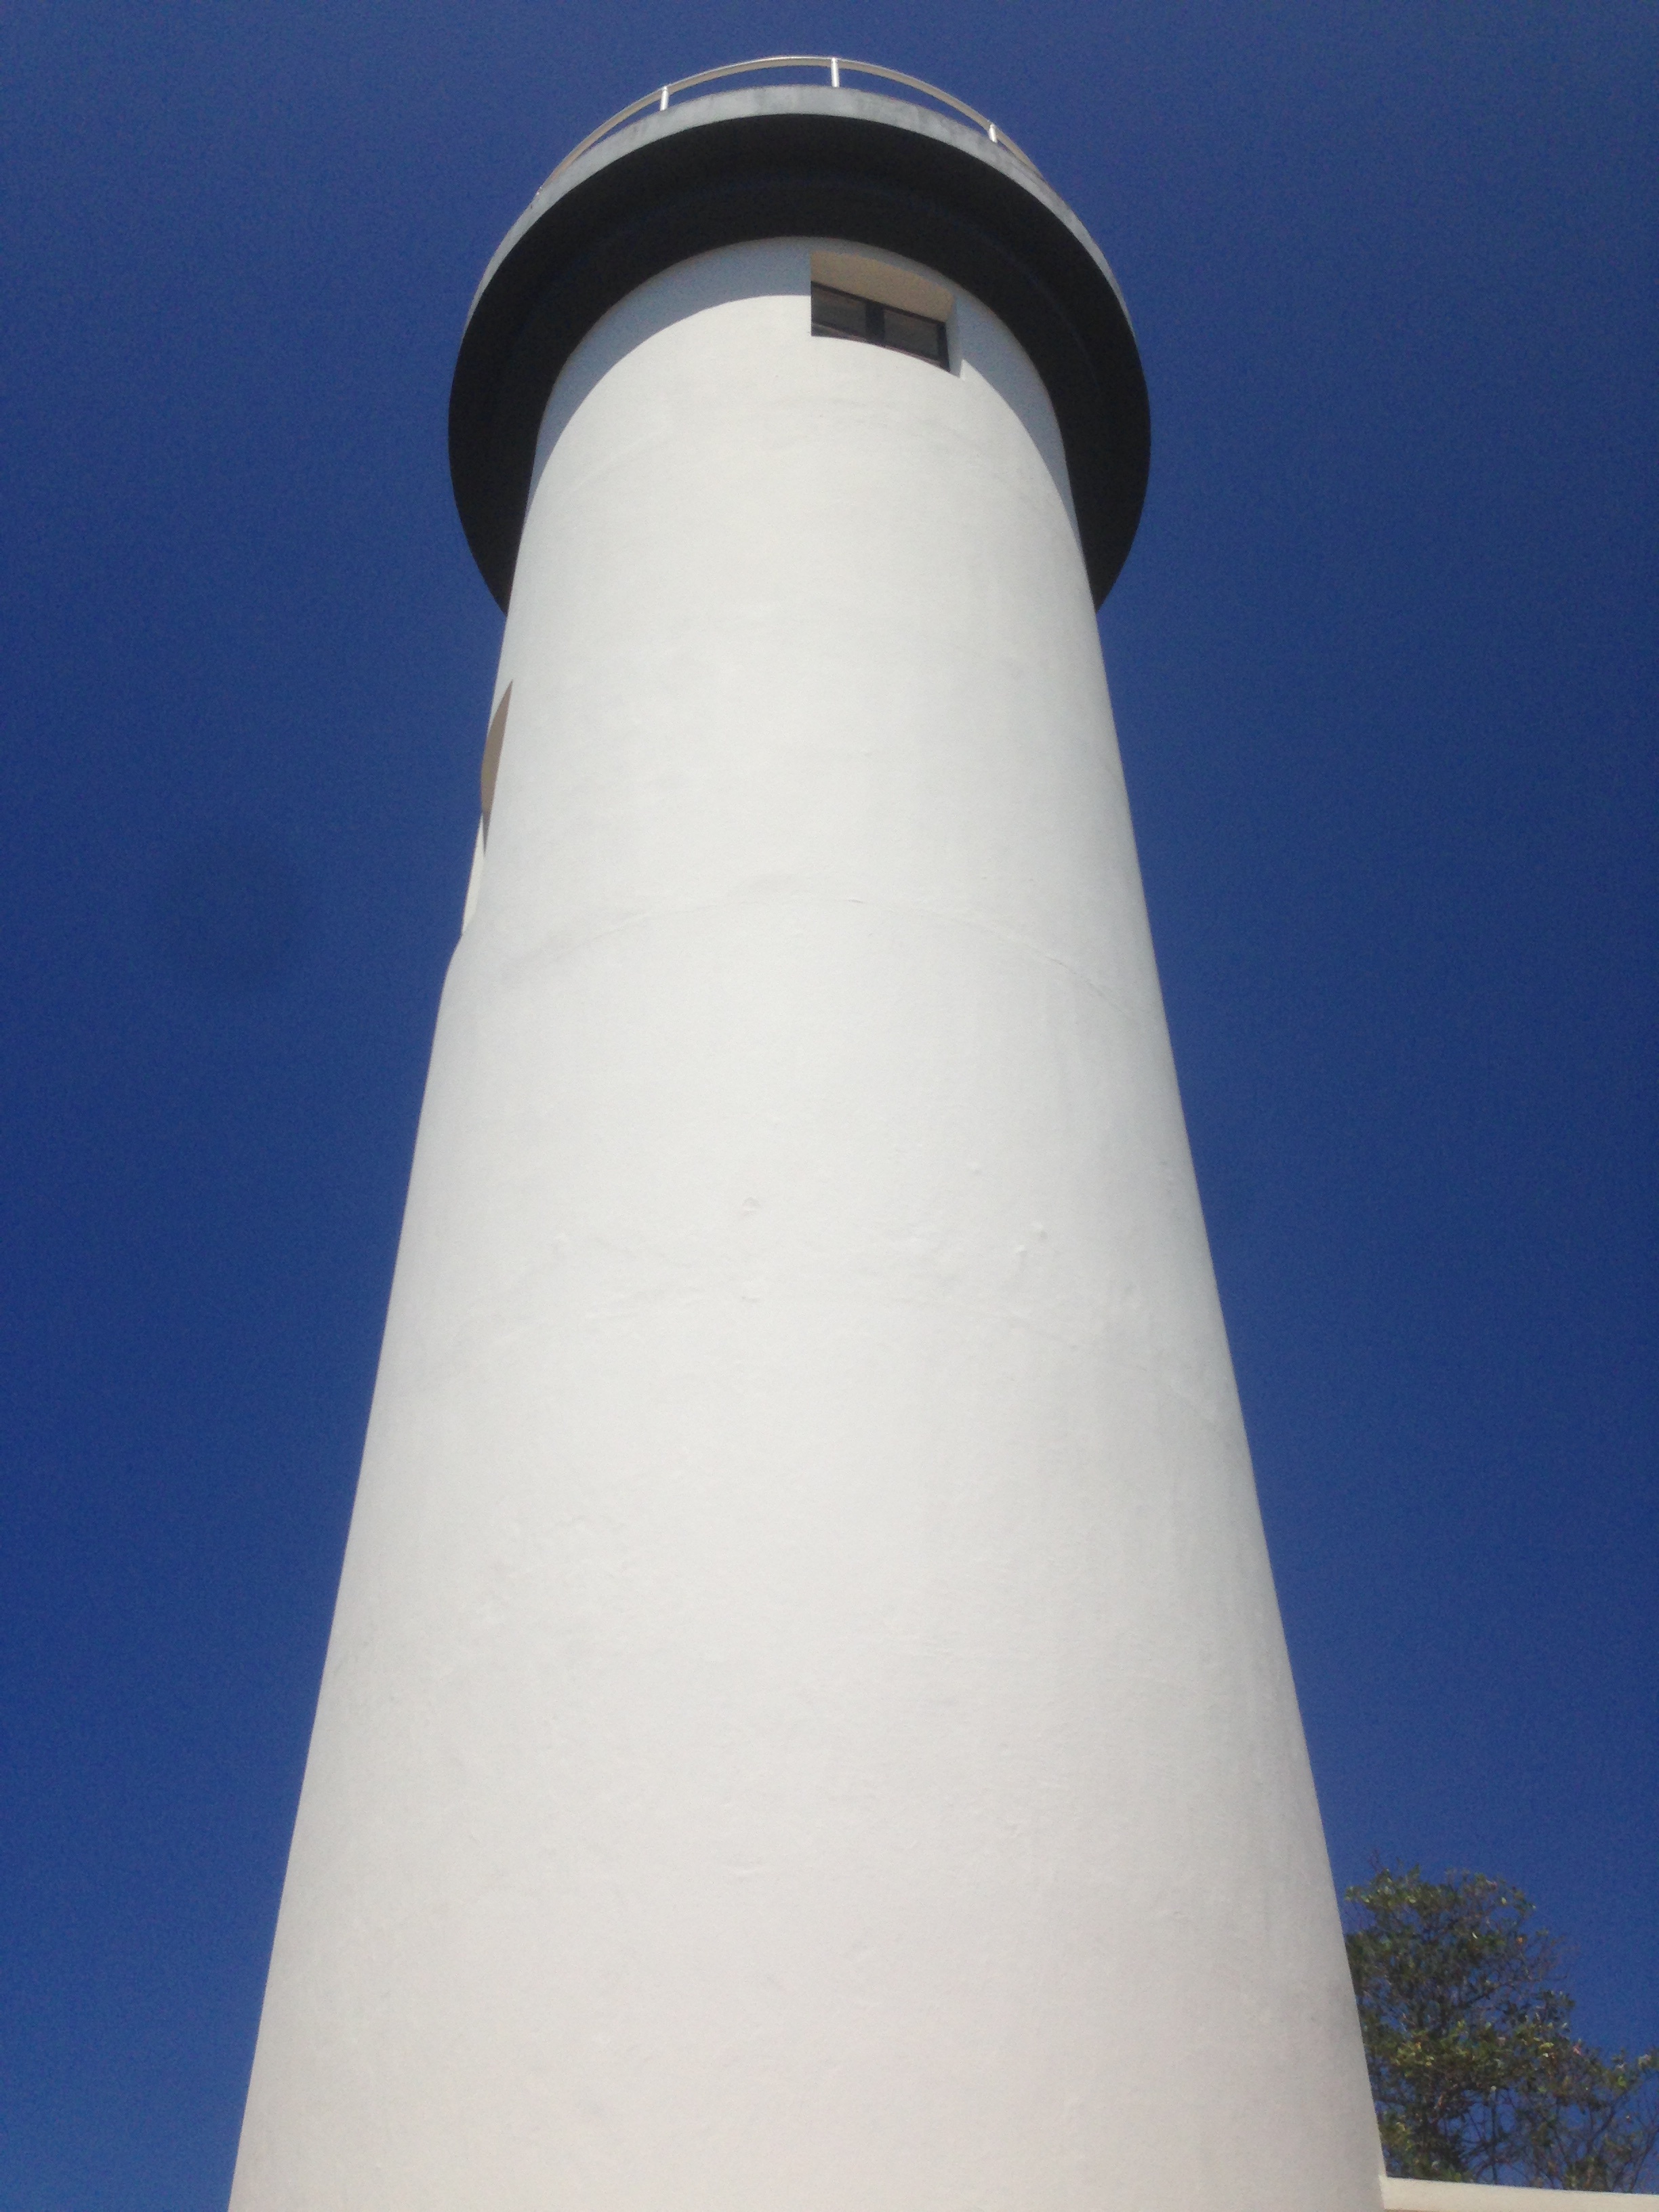
lighthouse, tower